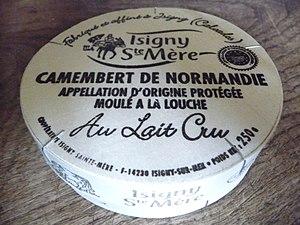
Emballage marque commerciale Isigny Sainte-Mère (camembert de Normandie AOP)